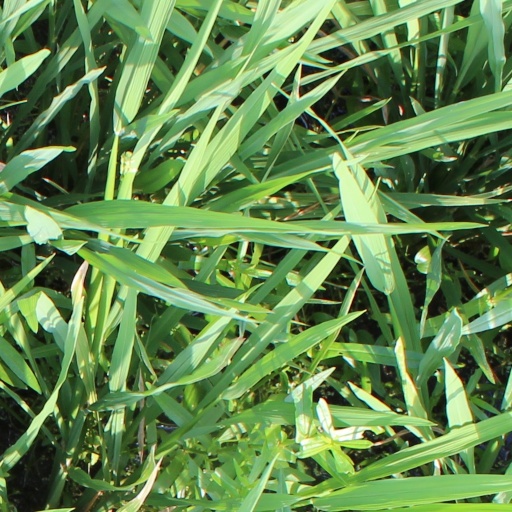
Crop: rice